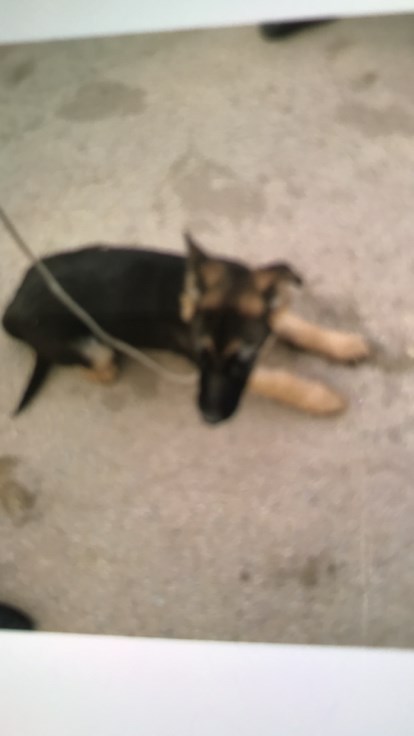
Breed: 3336-n000121-chinese_rural_dog